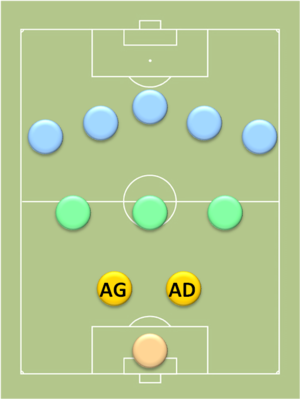
Positions_au_football_des_défenseurs_dans_un_2-3-5_(schéma_classique)
Les défenseurs sont des joueurs de football dont la tâche principale consiste à perturber, ou idéalement empêcher, le jeu d'attaque de l'équipe adverse.